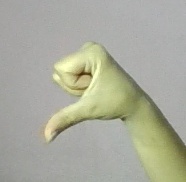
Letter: waw